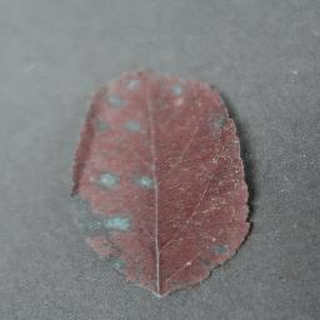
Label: apple_cedar_apple_rust